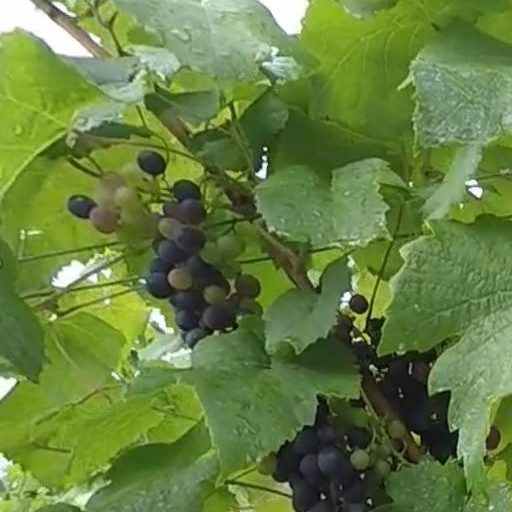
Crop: grape